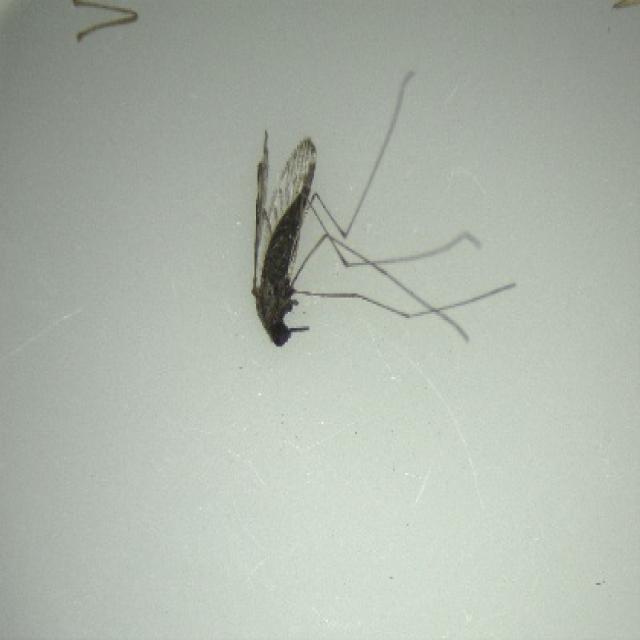
Species: anopheles_sinensis